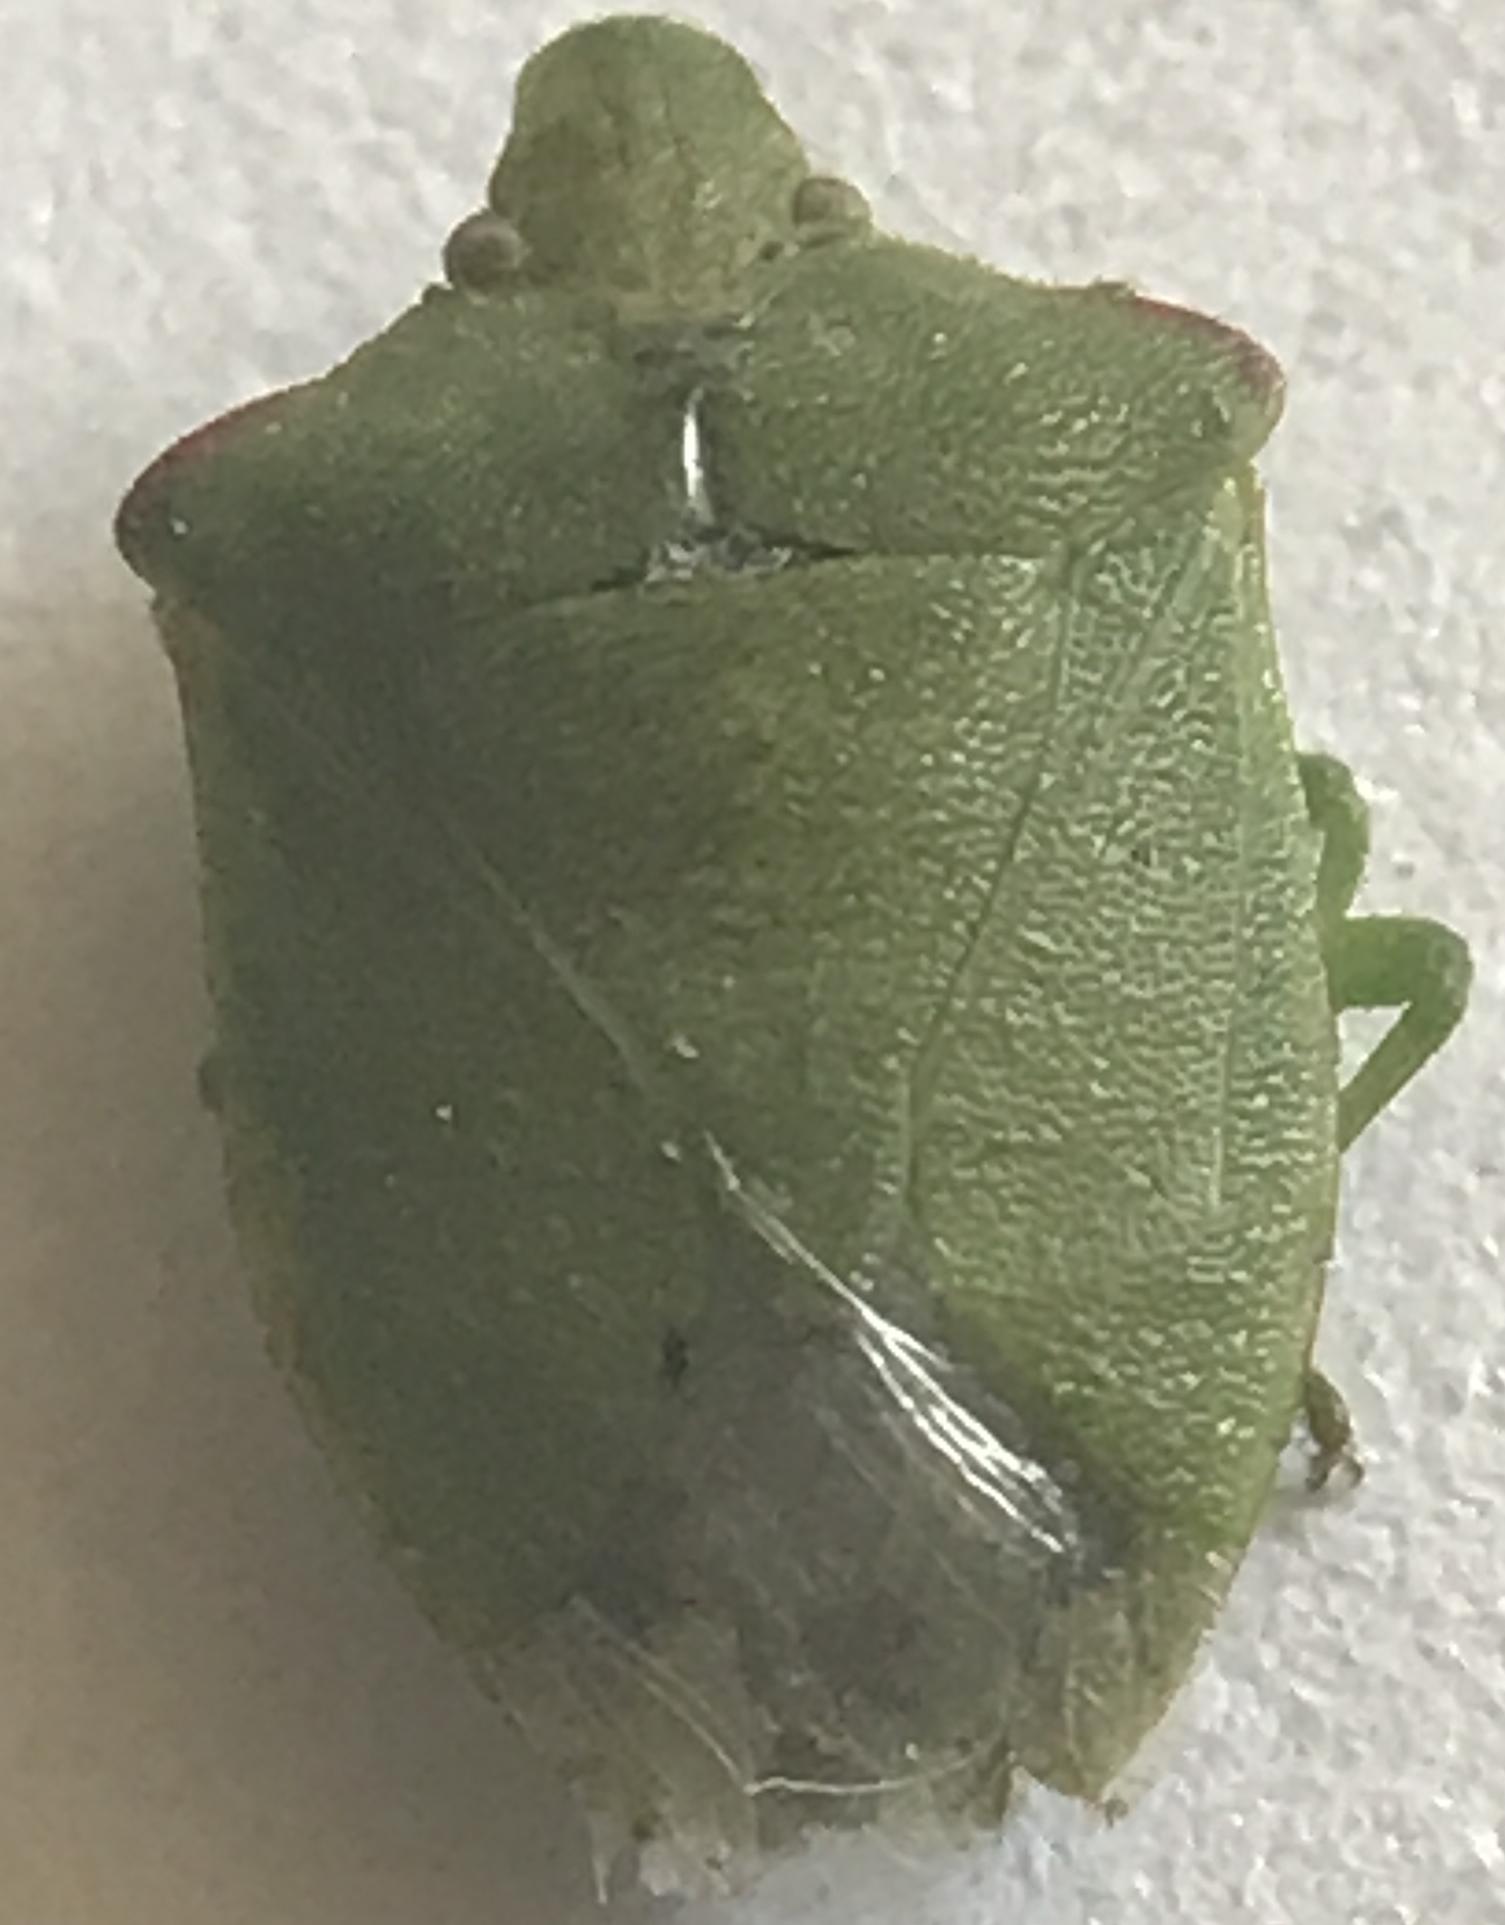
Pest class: stink_bug